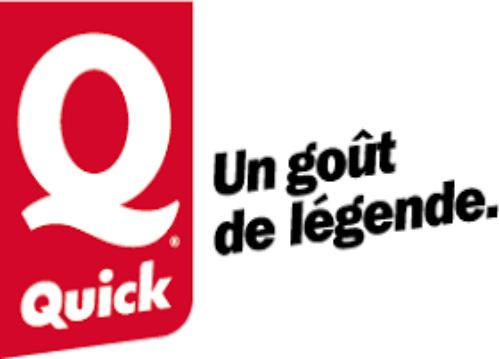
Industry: Others